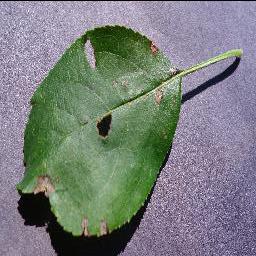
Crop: apple
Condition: black_rot